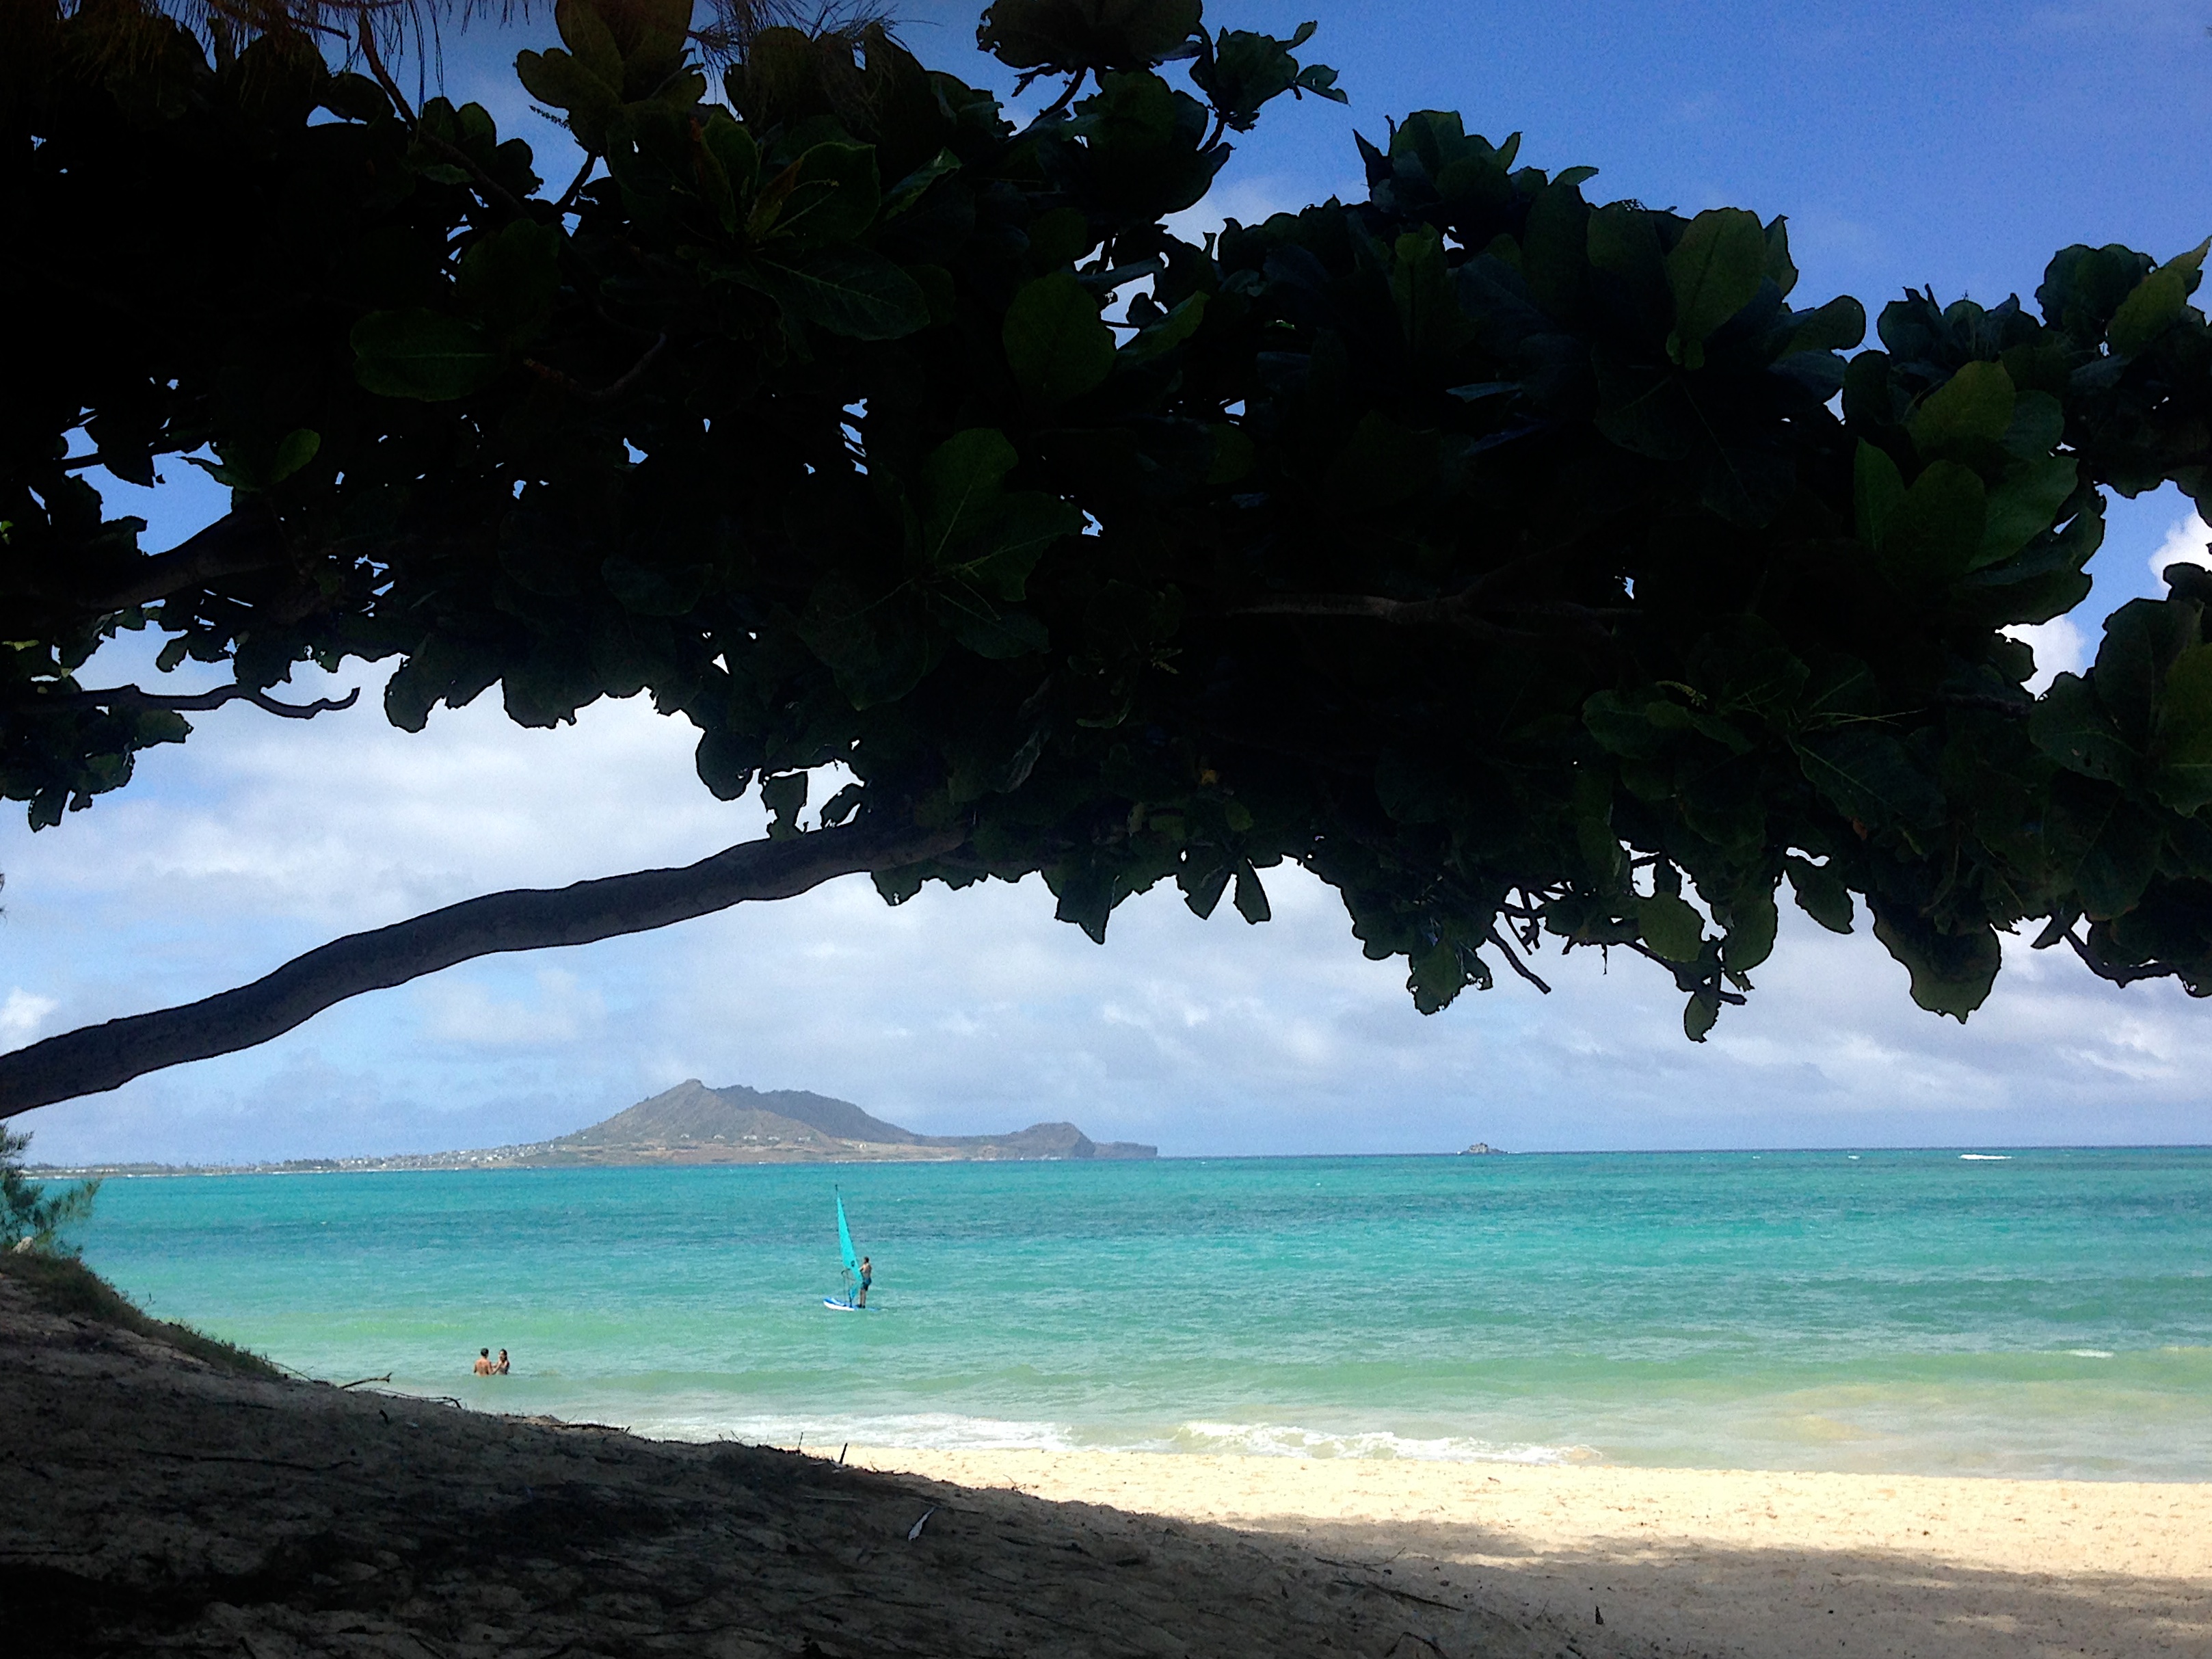
beach, sea, coast, tree, ocean, sky, shore, vacation, green, lagoon, bay, island, body of water, caribbean, tropics, woody plant, arecales